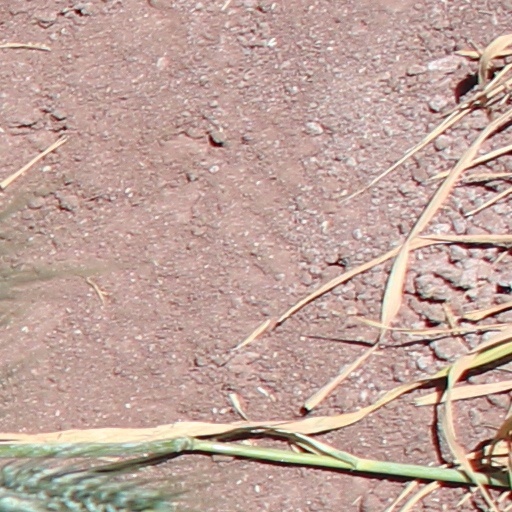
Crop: wheat